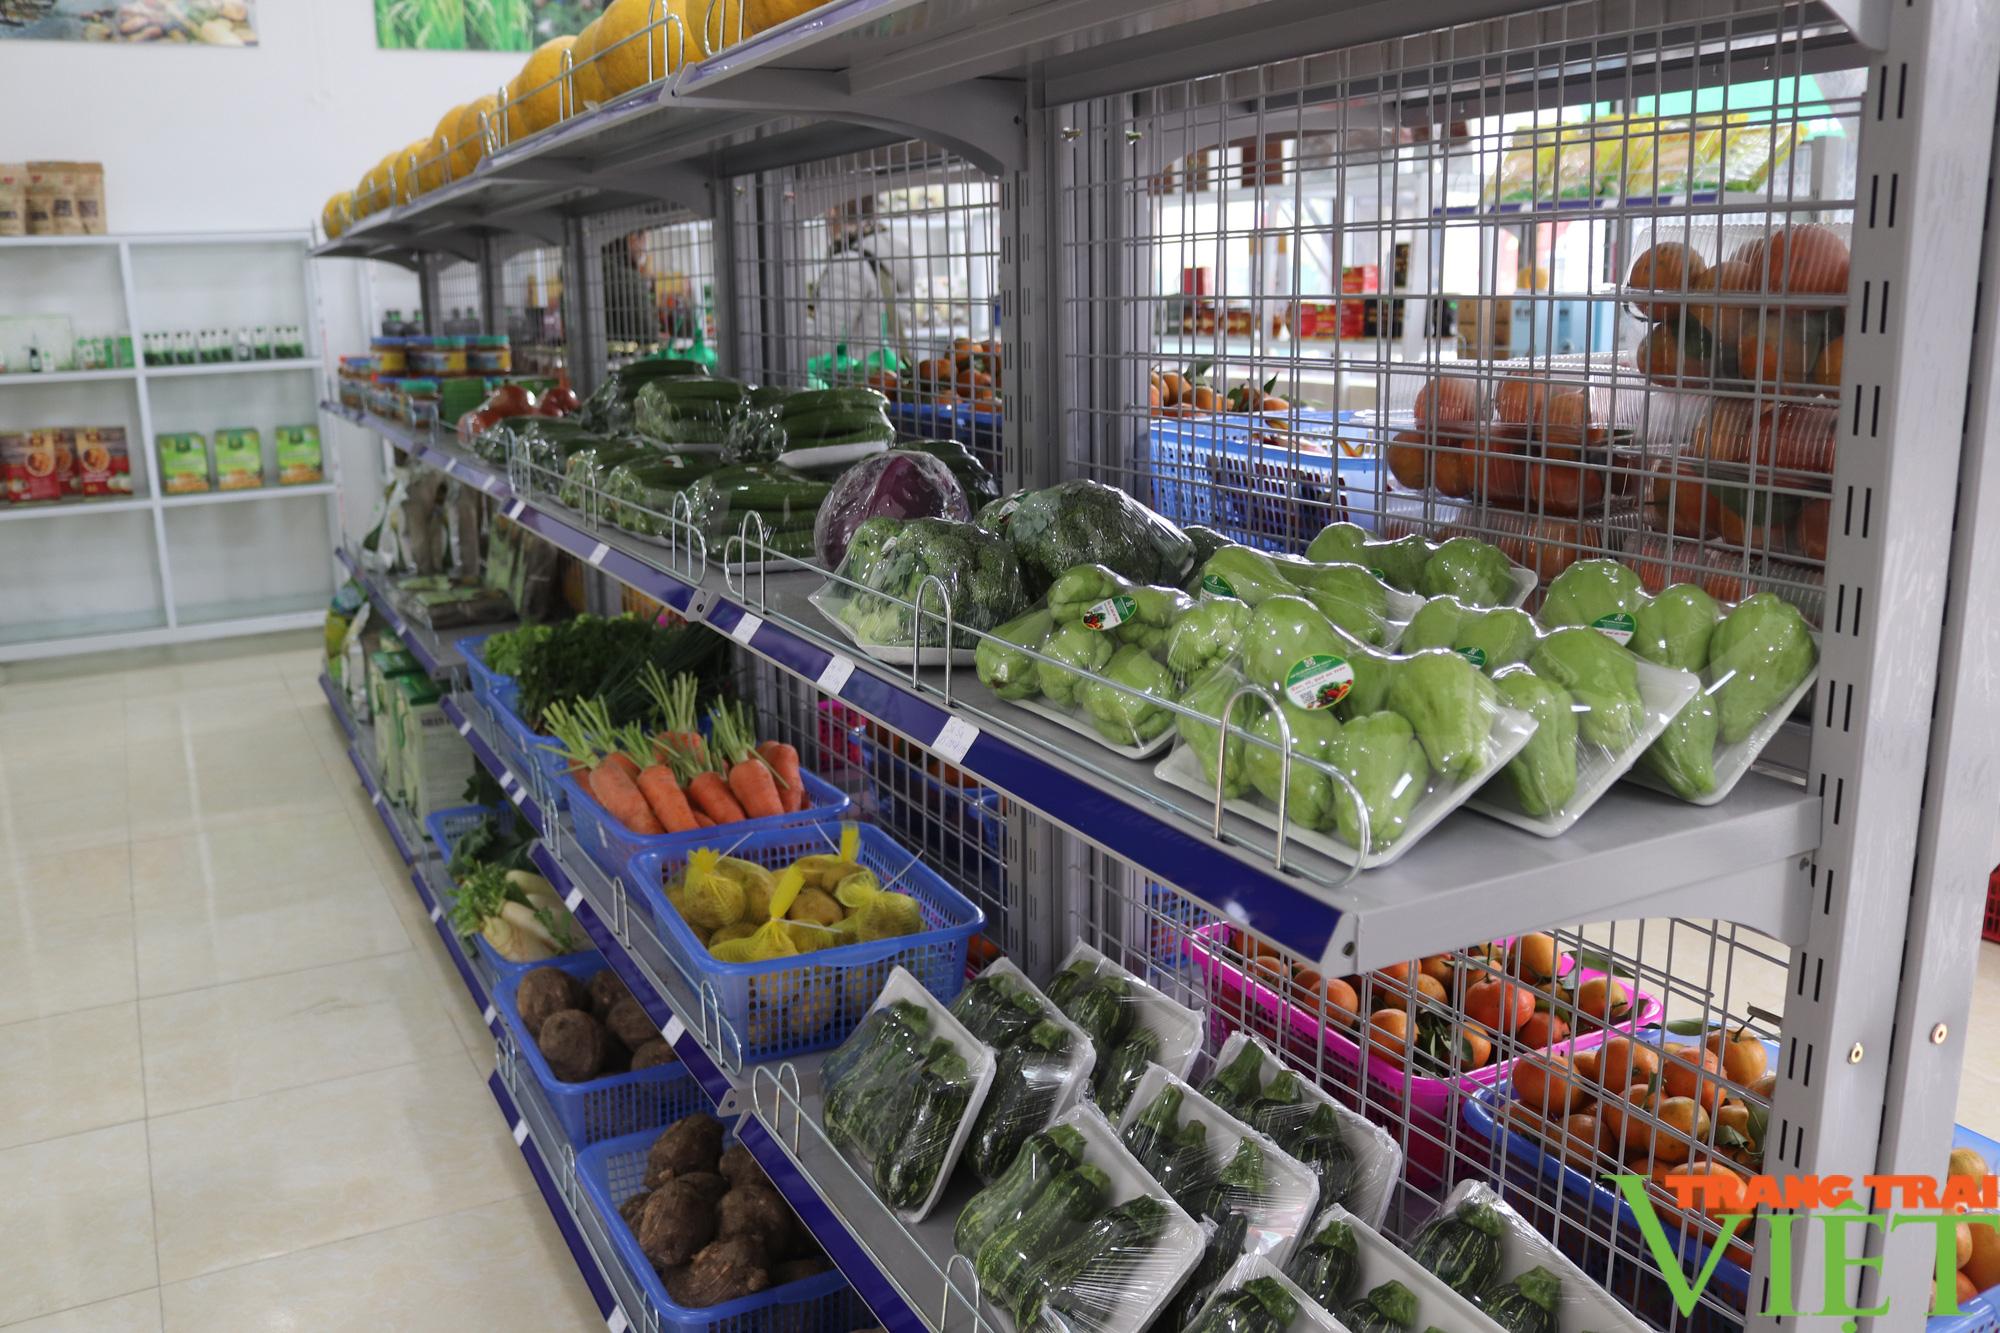
ở trên kệ hàng có sự xuất hiện của nhiều loại rau củ quả